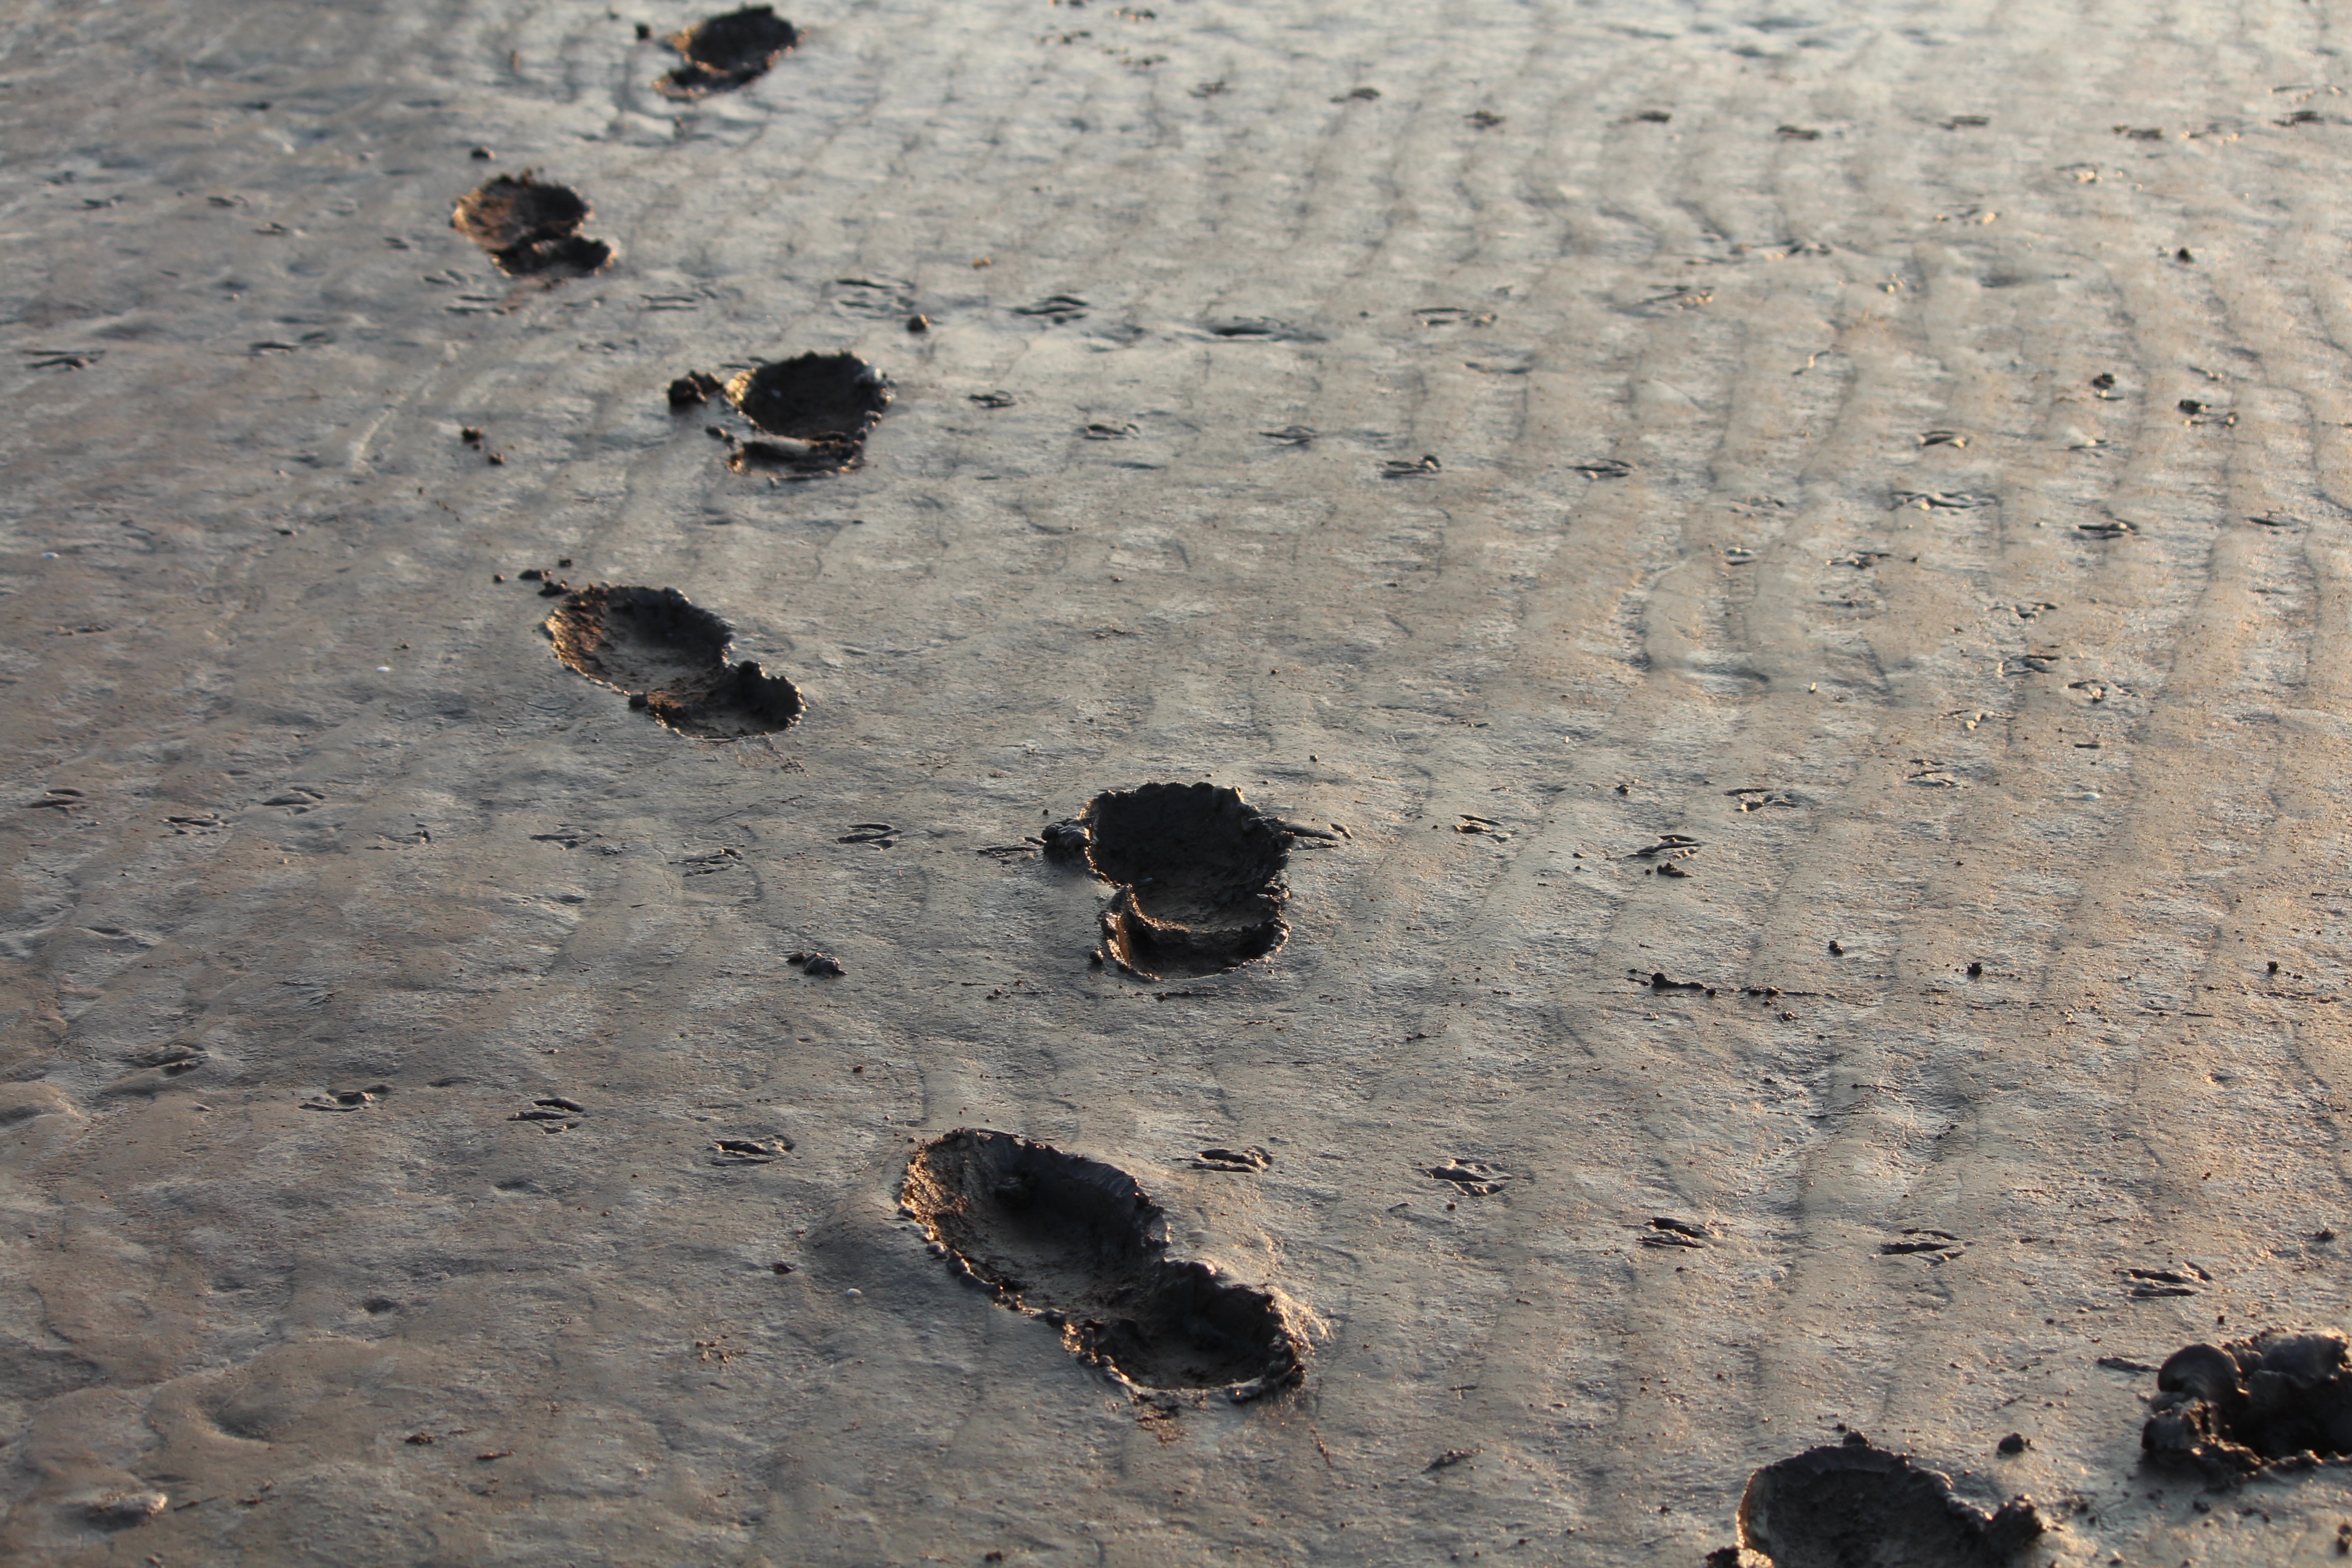
coast, sand, rock, steps, wildlife, mud, turtle, sea turtle, reptile, fauna, footprints, bristol, north sea, tides, traces, wadden sea, ebb, watts, perching bird